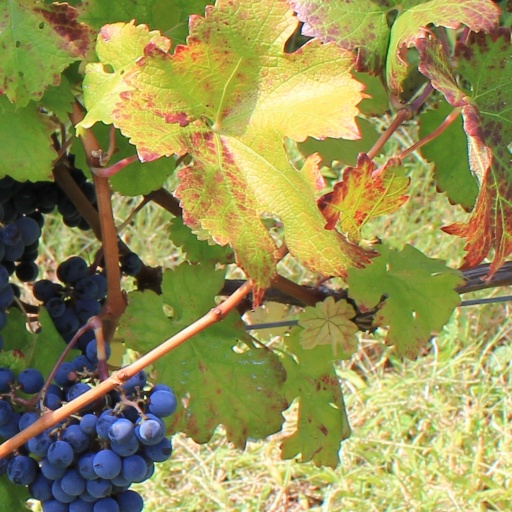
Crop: grape